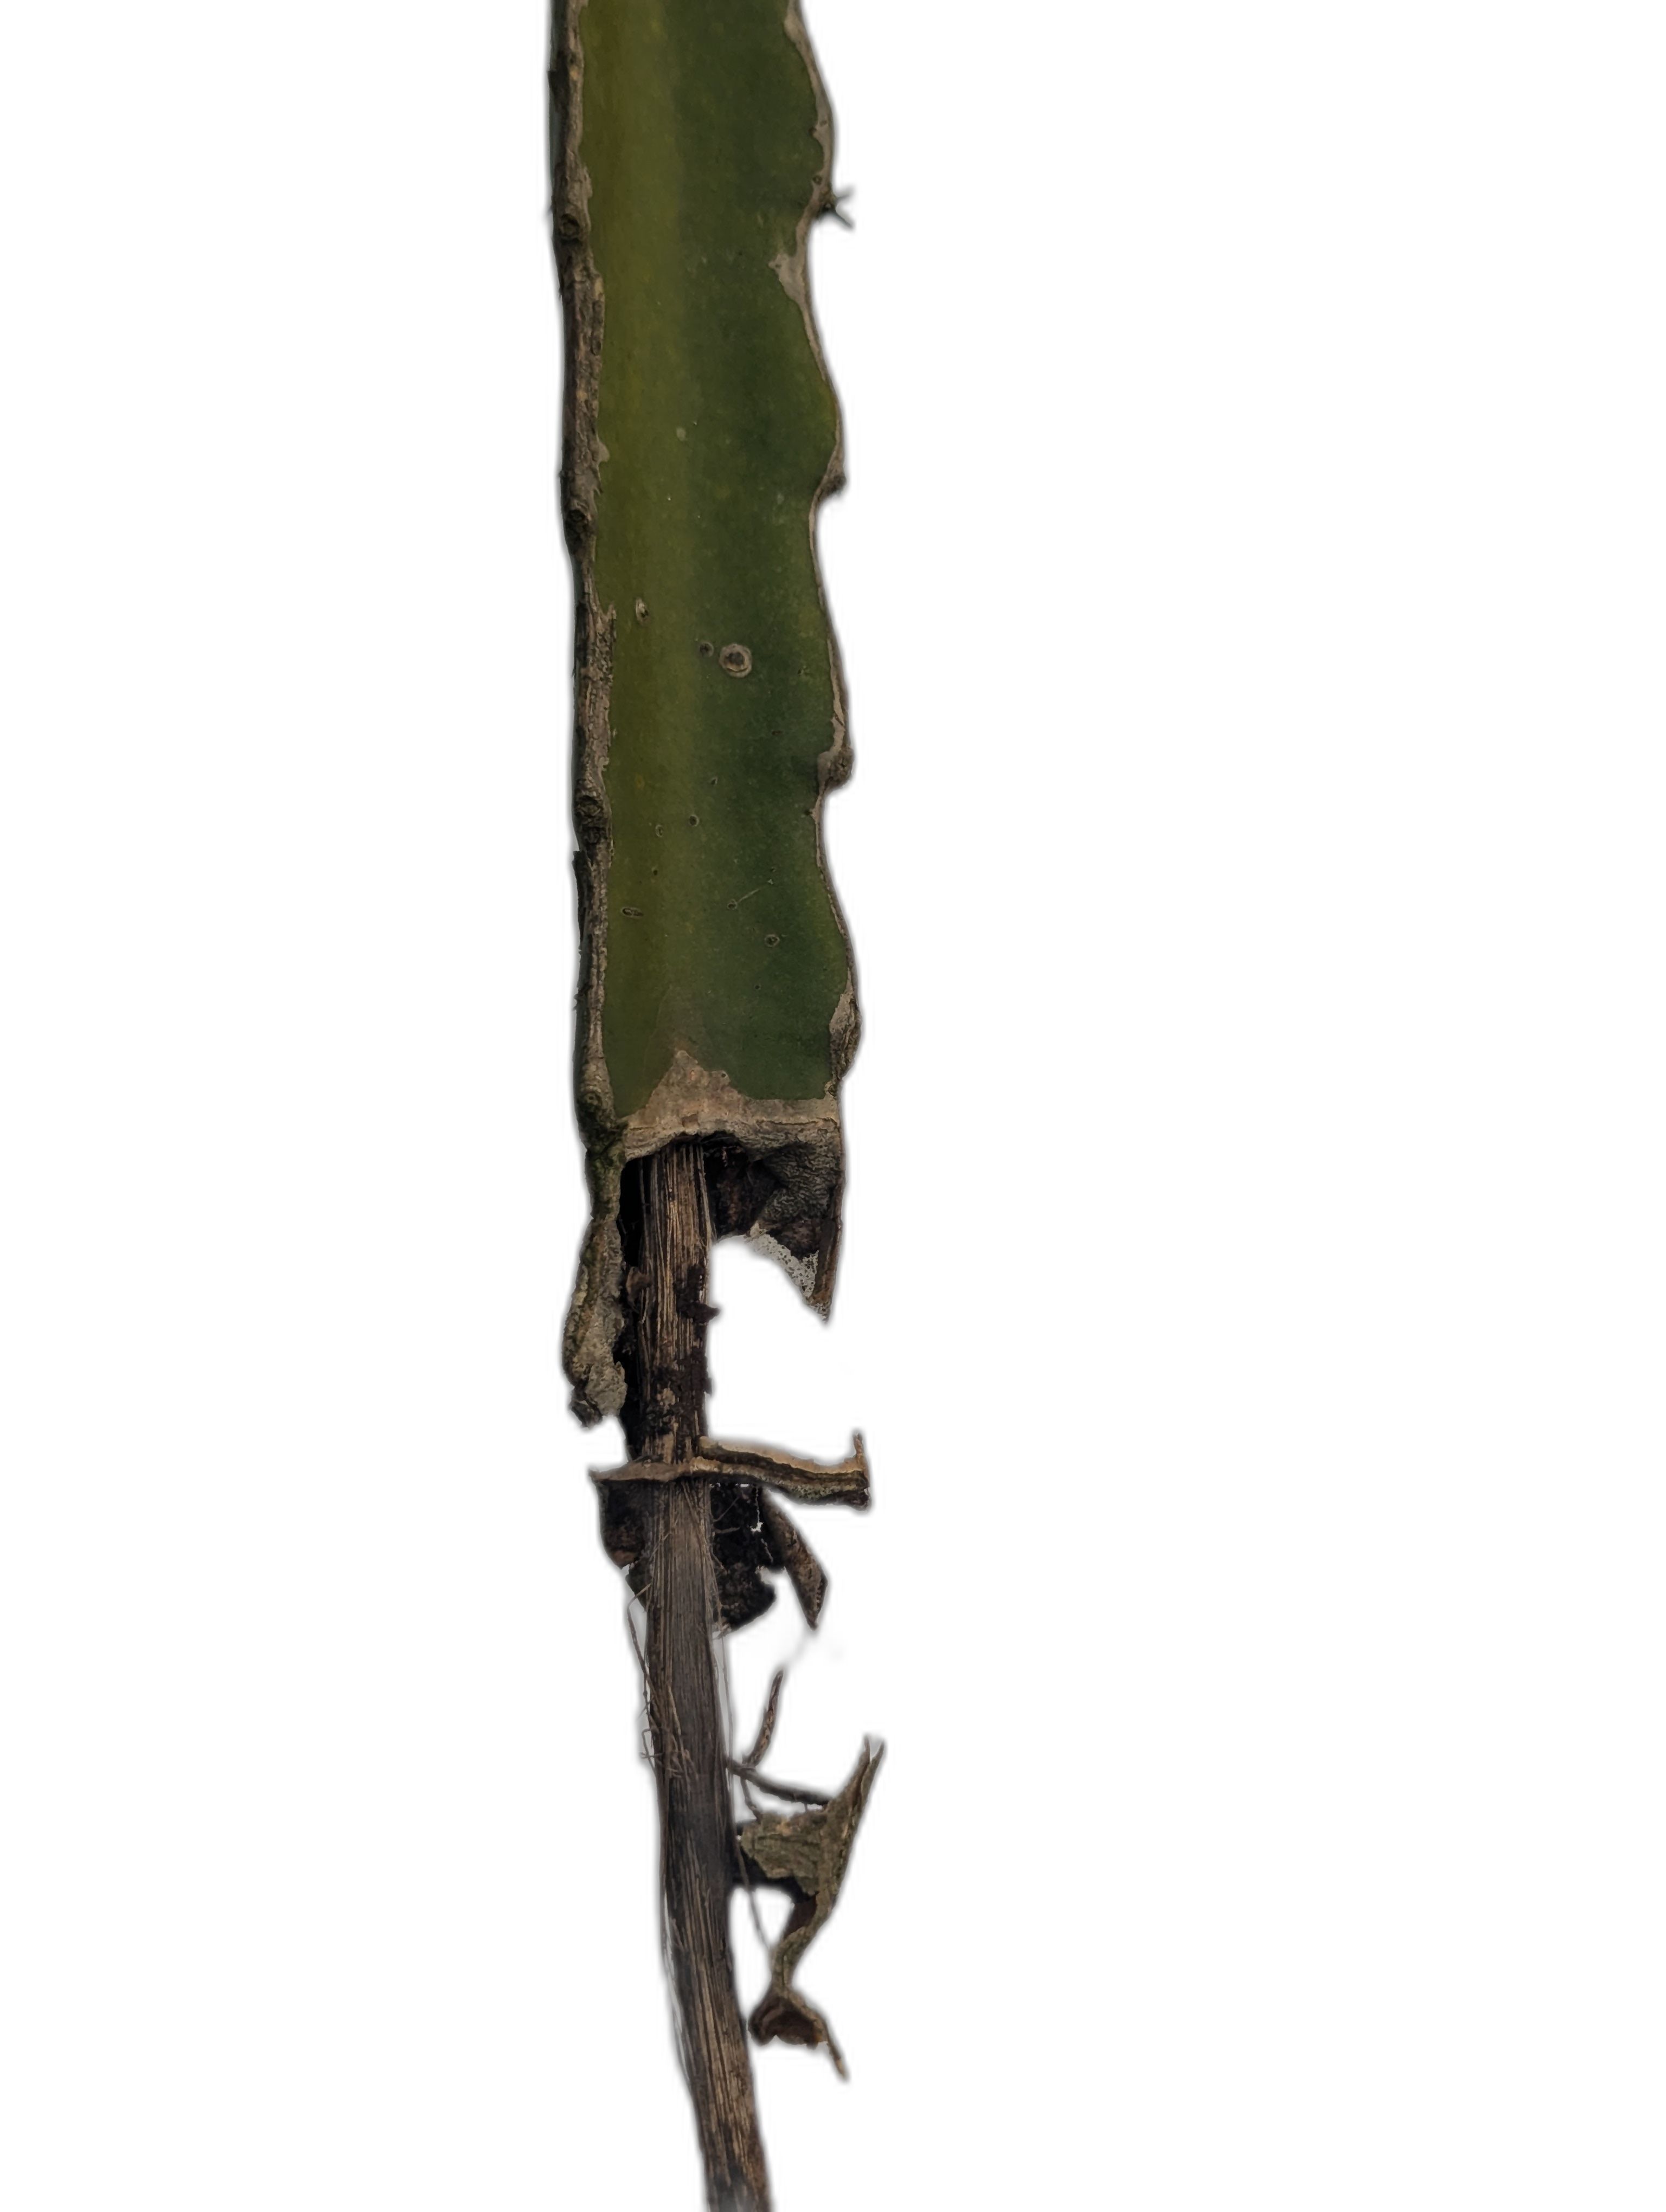
Label: Bad leaf